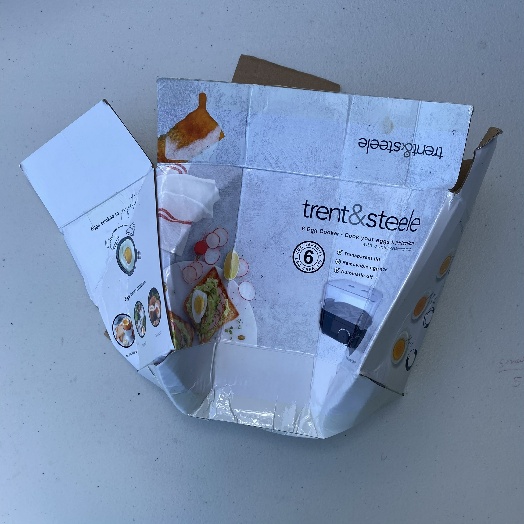
Label: Cardboard